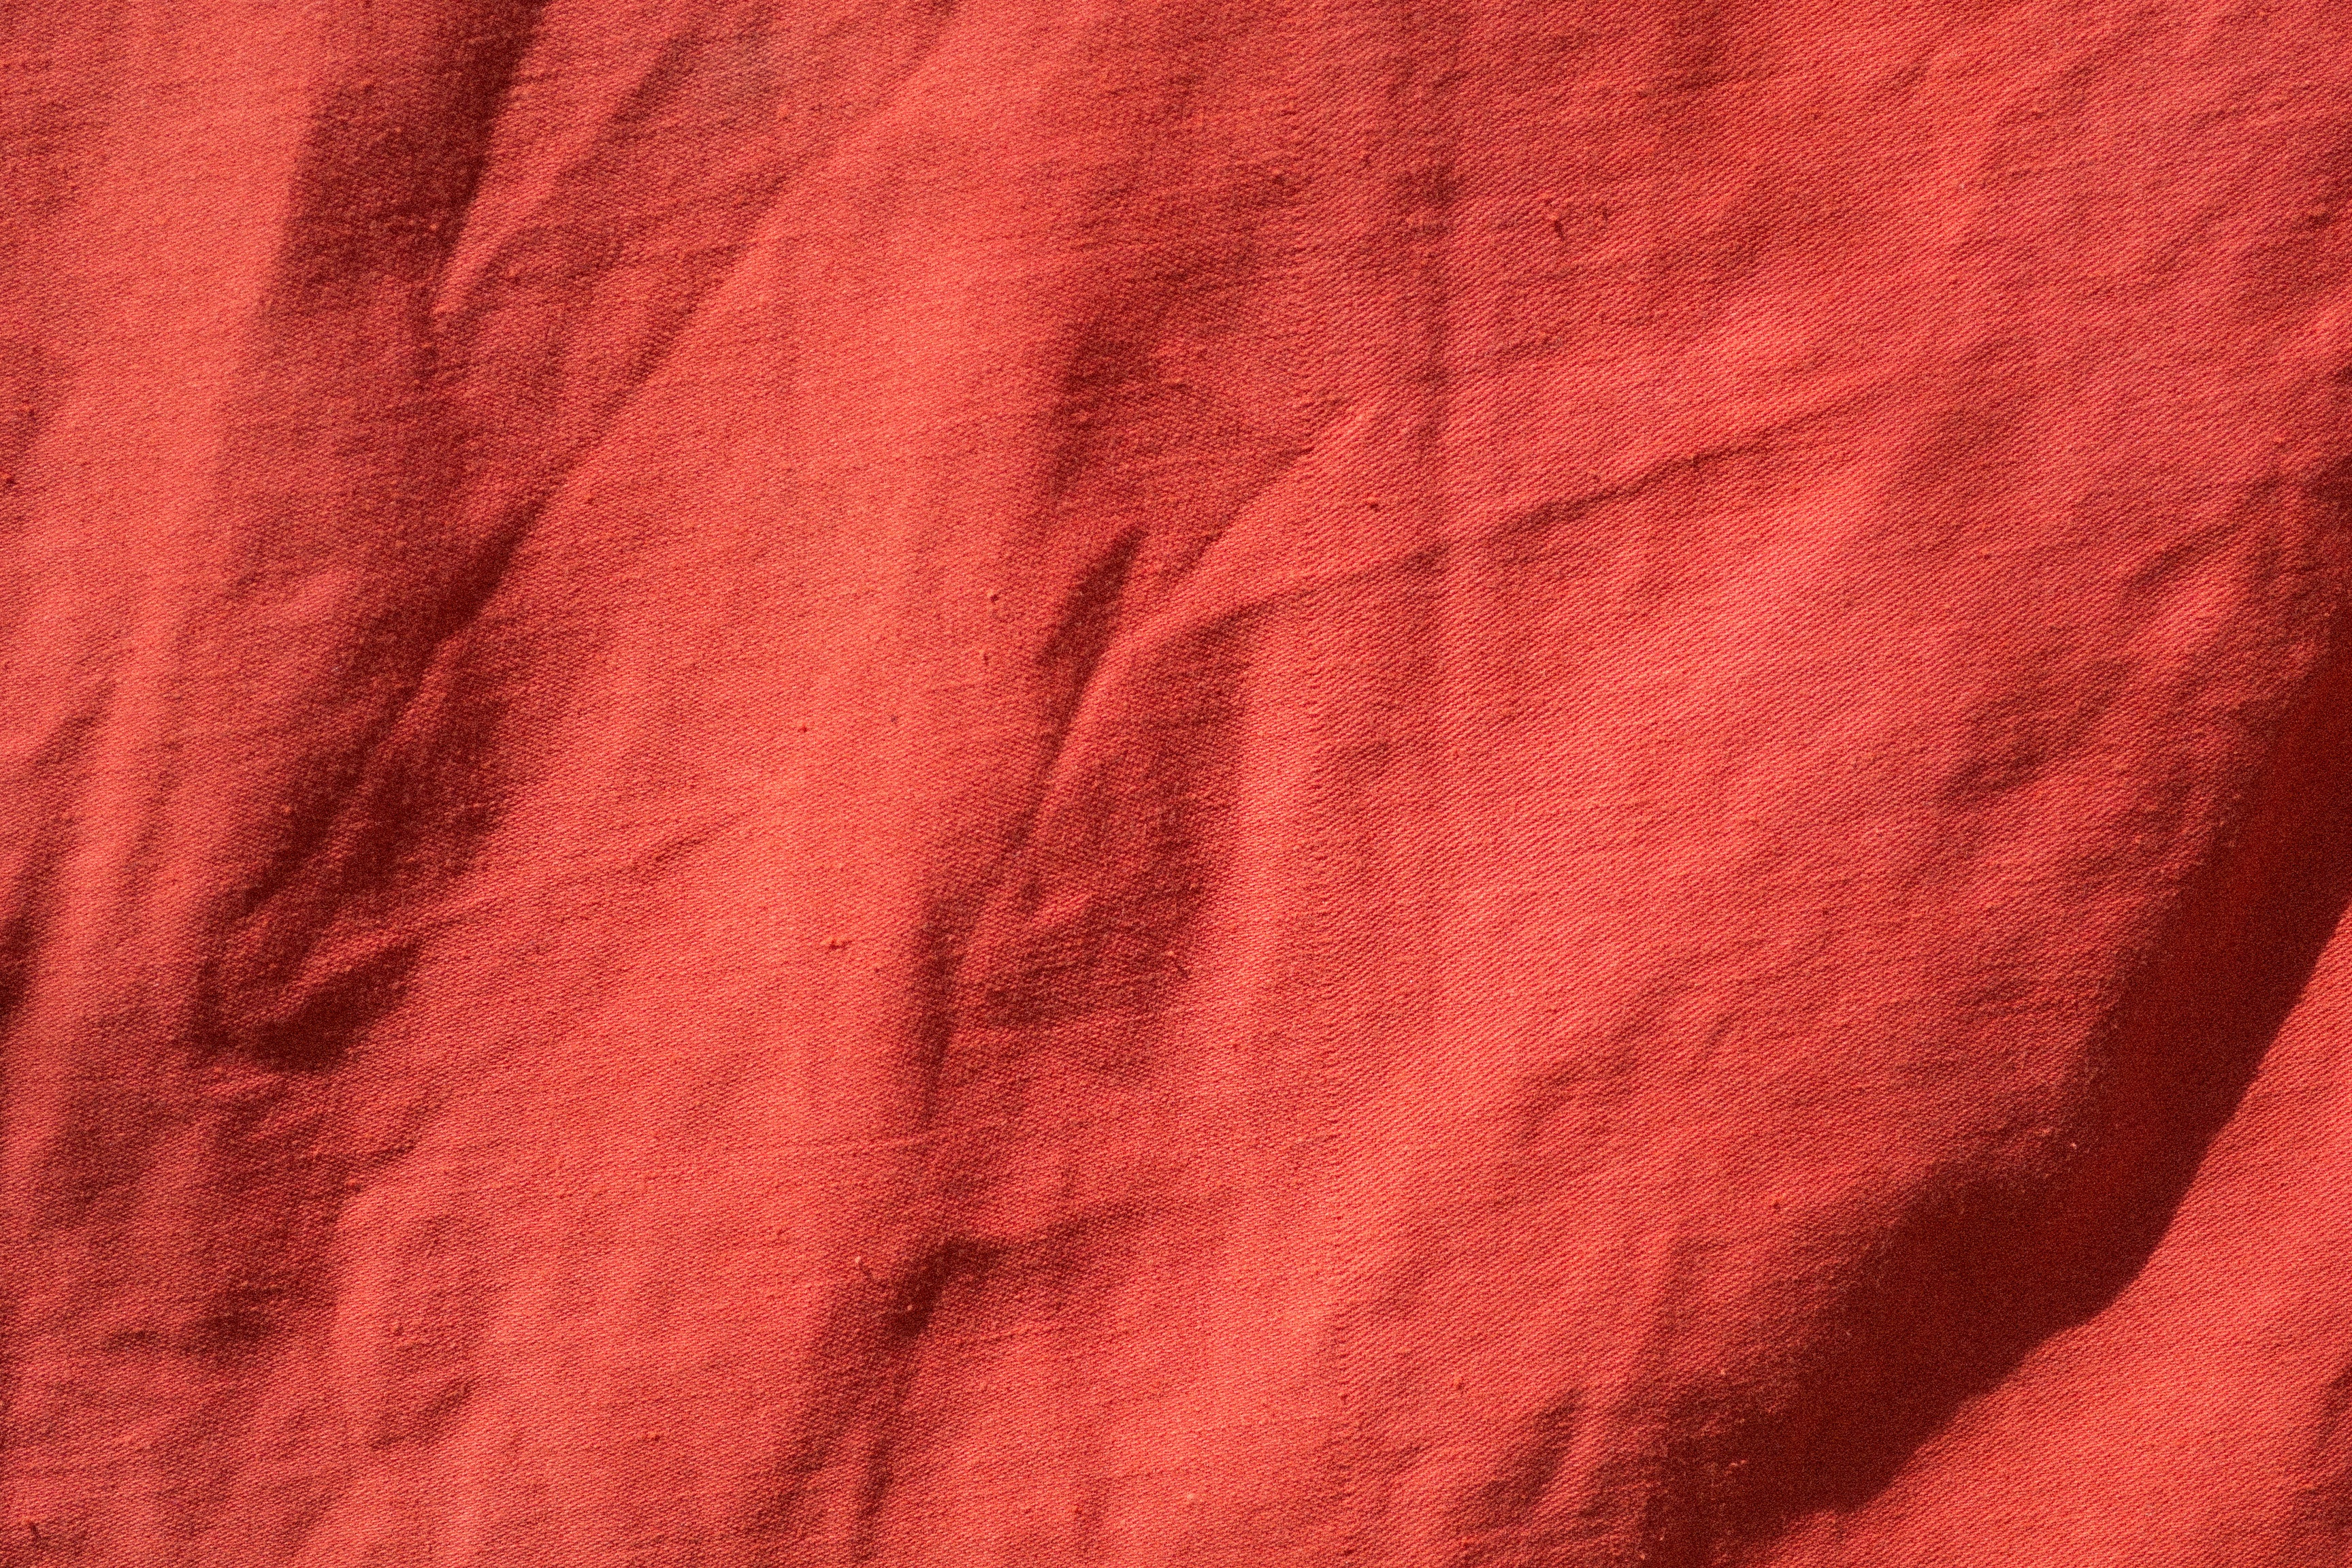
texture, petal, pattern, red, color, clothing, pink, cloth, textile, magenta, flooring